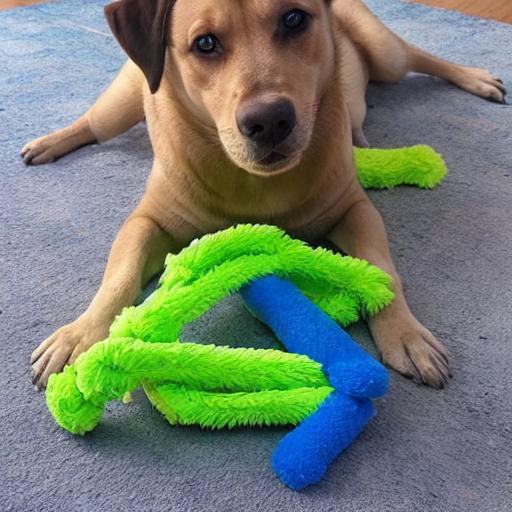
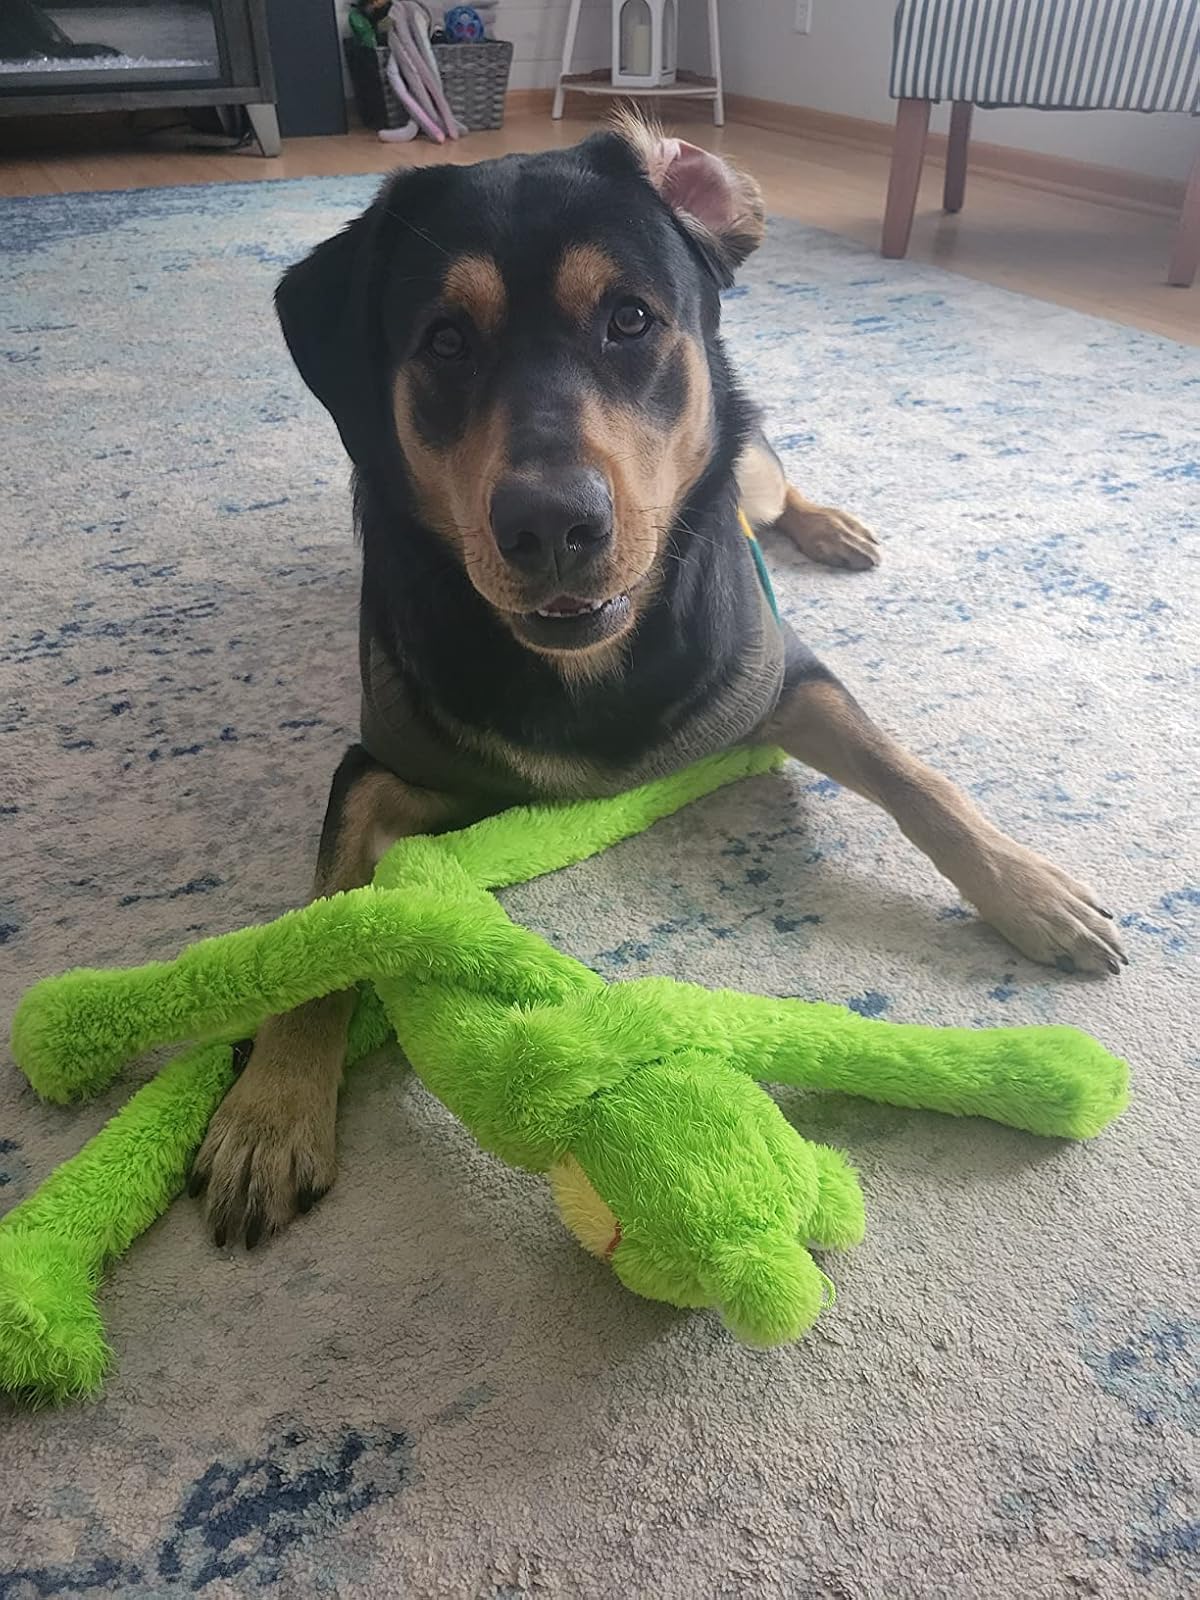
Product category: items_toy
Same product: no